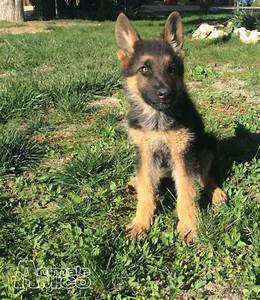
Label: dog